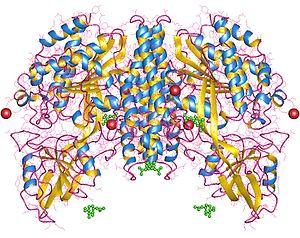
Le récepteur de la transferrine est un dimère situé à la surface des cellules permettant l'endocytose de la transferrine. Chez l'humain, ce récepteur est exprimé dans tous les types cellulaires.